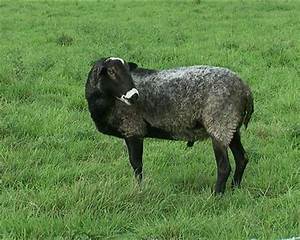
Label: pecora